Karlapat Wildlife Sanctuary

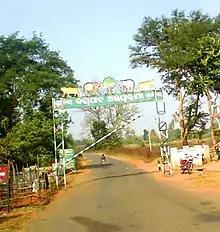
Karlapat Entrance

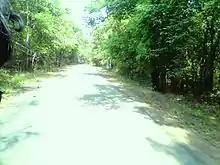
Karlapat Road

Karlapat Wildlife Sanctuary is a wildlife sanctuary located in Kalahandi district and a popular tourist attraction of Odisha in India. Karlapat Wildlife Sanctuary is about 15 km from Bhawanipatna, the district headquarters of Kalahandi district.